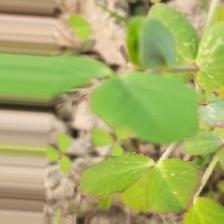
Label: Powdery Mildew